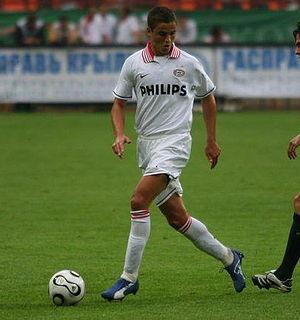
Ibrahim Afellay, né le 2 avril 1986 à Utrecht aux Pays-Bas, est un footballeur international néerlandais, évoluant au poste de milieu offensif au sein du PSV Eindhoven.